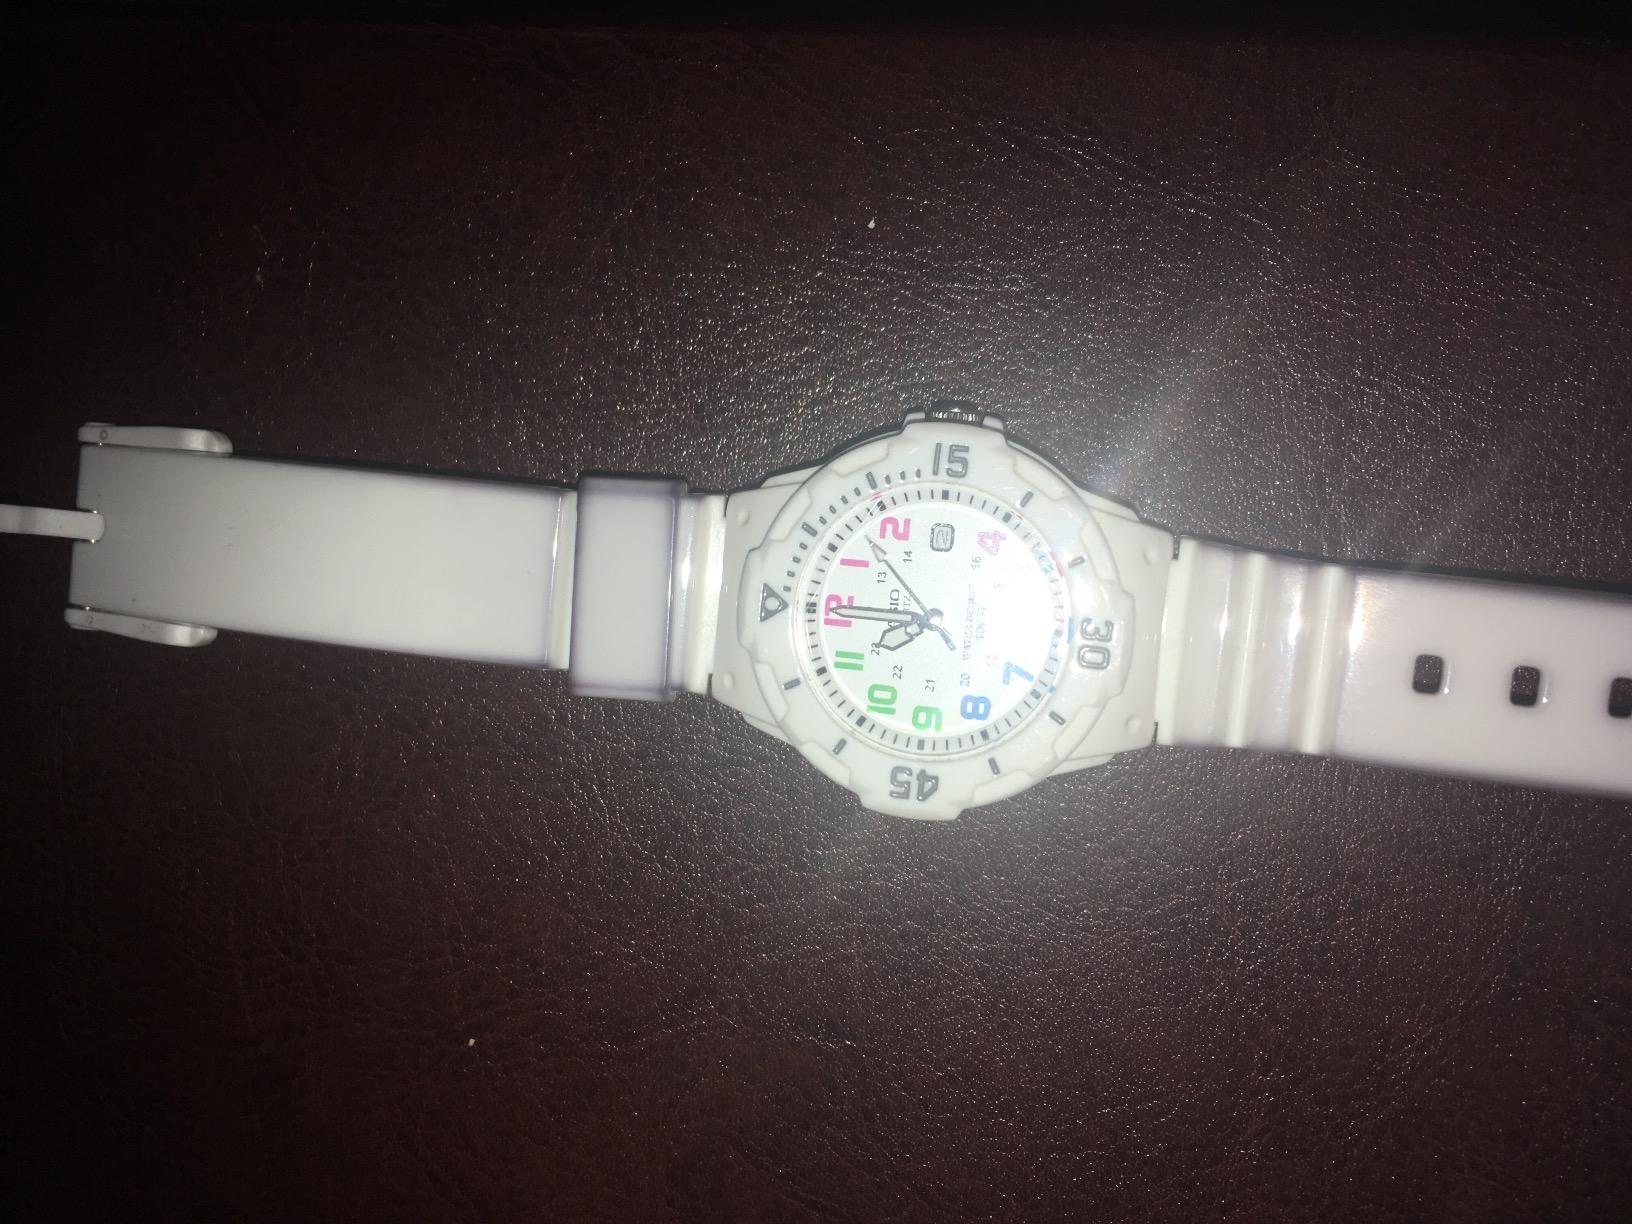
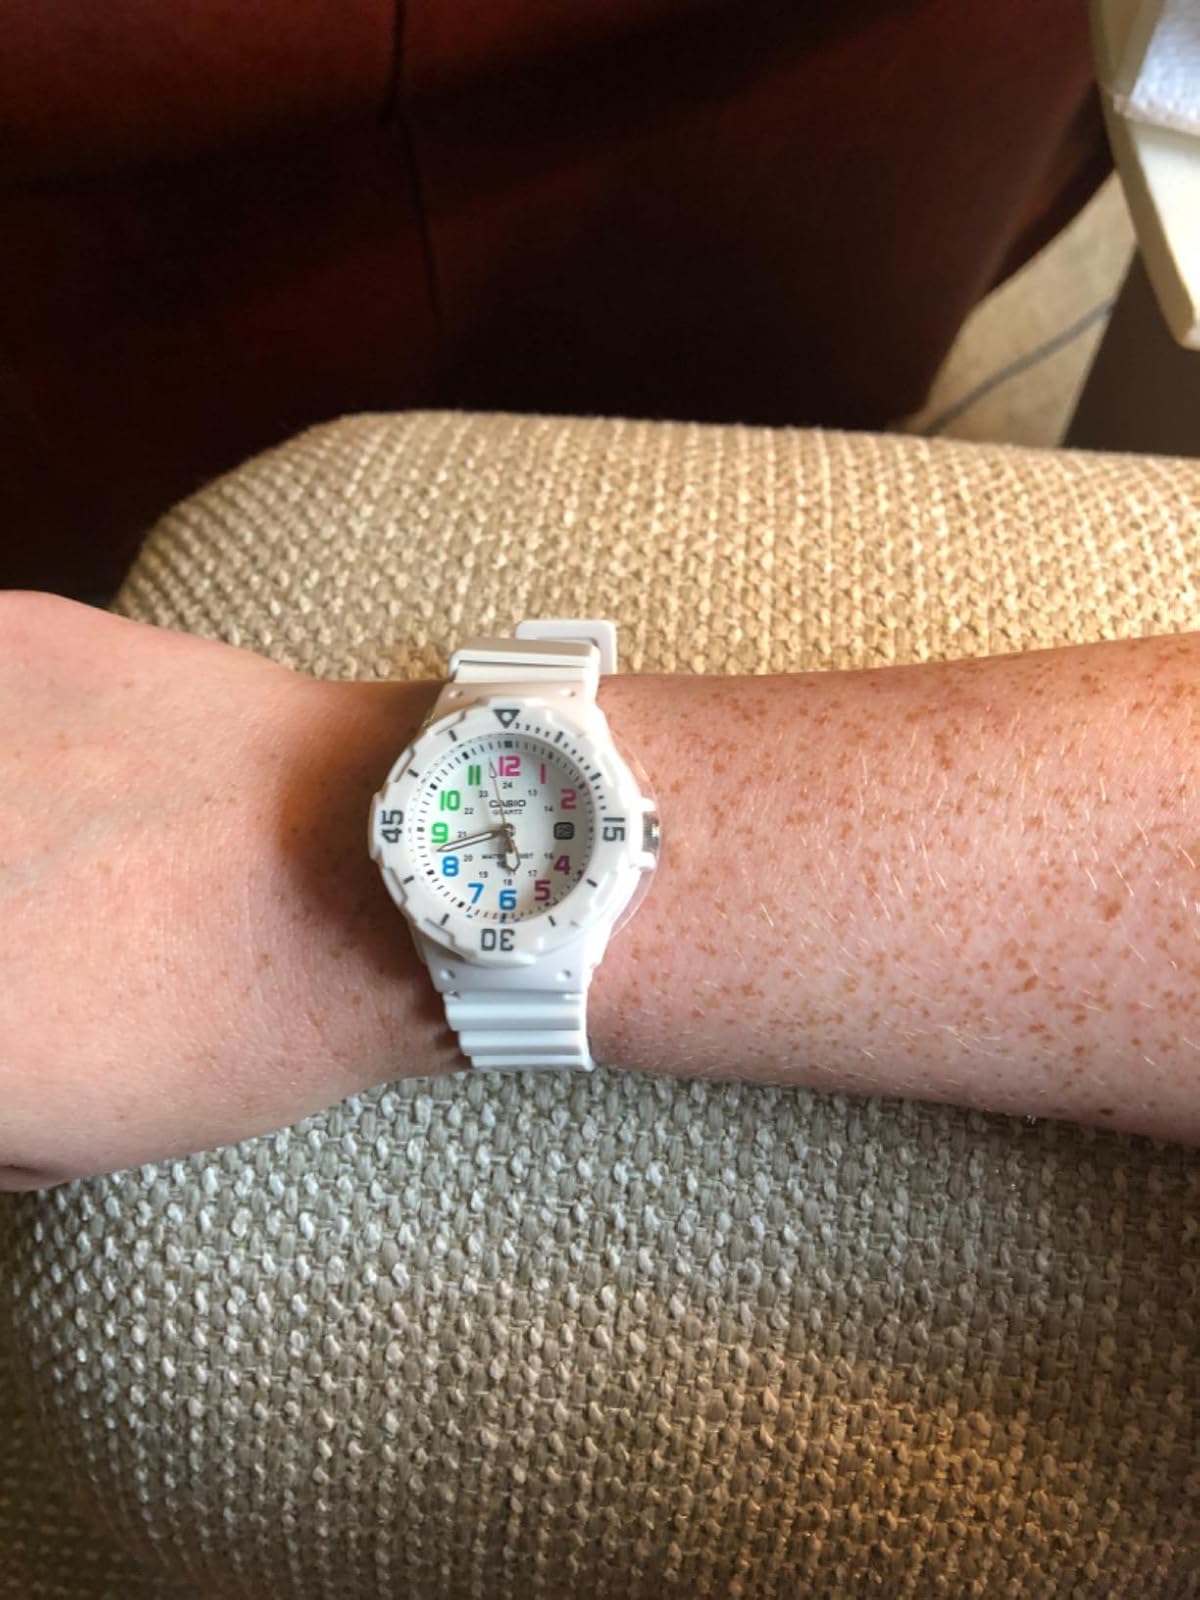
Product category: accessories_watch
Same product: yes